Emo

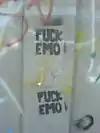
"Fuck emo" graffiti in Mexico

The term "screamo" was initially applied to an aggressive offshoot of emo which developed in San Diego in 1991 and used short songs grafting "spastic intensity to willfully experimental dissonance and dynamics." Screamo is a dissonant form of emo influenced by hardcore punk, with typical rock instrumentation and noted for short songs, chaotic execution and screaming vocals.